List of people from the London Borough of Harrow

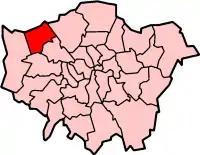
Location of the London Borough of Harrow within Greater London

Among those who were born in the London Borough of Harrow, or have dwelt within the borders of the modern borough are "(alphabetical order, within category)":